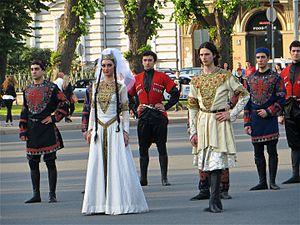
Les Géorgiens ou Kartvéliens sont un peuple caucasien portant principalement la nationalité de la République de Géorgie, dans le Caucase du Sud.